Nina Allan

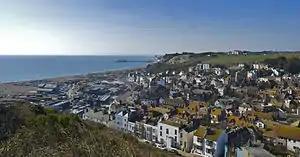
Hastings

Allan has said that all her short fiction to date has been, "a kind of apprenticeship in novel-writing". Her first novel is "The Race", which uses the town of Hastings for its landscape, where she was living for most of the time she was writing it.